Siemens-Duewag Supertram

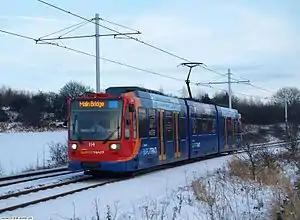
Stagecoach Supertram 114

The Siemens-Duewag Supertram is a fleet of 25 trams built by Siemens-Duewag of Düsseldorf, Germany in 1992 for use on the South Yorkshire Supertram light rail network in England. They were the only trams in use on the network until the entry into service of British Rail Class 399 tram-trains in 2017. As of June 2025, all of the fleet is operational.